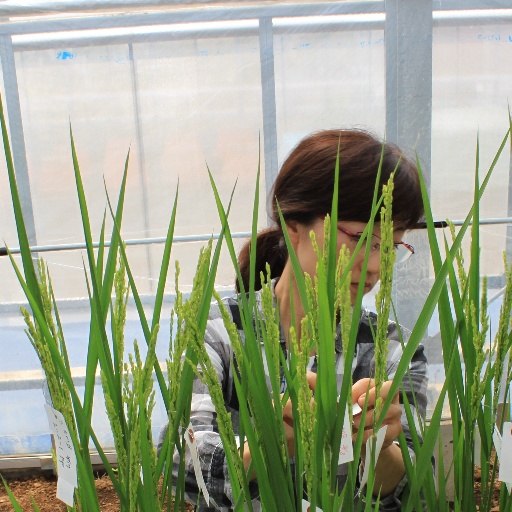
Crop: rice